Dragovištica

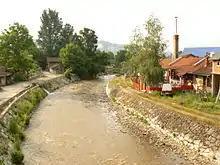
Božička River passing through Bosilegrad, Serbia

The Božička reka (Cyrillic: Божичка река) originates in the region of Krajište, between Lake Vlasina to the west and the Bulgarian border to the east, just a few kilometers from the source of another Serbian-Bulgarian river, the Jerma. However, while Jerma flows northward, the Mutnica (Cyrillic: Мутница), as the Božička reka is initially named, flows to the south, between the mountains of Vardenik (to the west) and Milevska planina (to the east). From the village of Božica on the river is known as the Božička reka ("river of Božica"). It receives the Lisina river from the right at the village of Donja Lisina and continues south to Bosilegrad, where it meets the Ljubatska reka. At Donja Lisina, the Božička reka is dammed, creating an artificial Lisina lake, used as an auxiliary reservoir for the Vrla hydro electrical power plants on the Vlasina River.